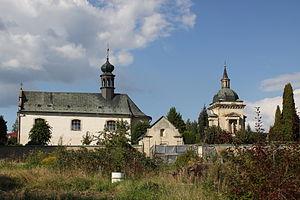
Český Dub est une ville du district et de la région de Liberec, en Tchéquie. Sa population s'élevait à 2 724 habitants en 2018.